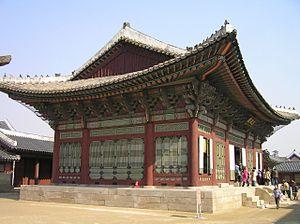
Gyeongbokgung, aussi appelé palais de Gyeongbok, est un palais royal situé au nord de Séoul en Corée du Sud. D’abord construit en 1394 puis reconstruit en 1867, il est le principal des cinq grands palais construits sous la dynastie Joseon. Le nom du palais, Gyeongbokgung, signifie « palais du Bonheur resplendissant ». Sa porte principale est la porte de Gwanghwamun.